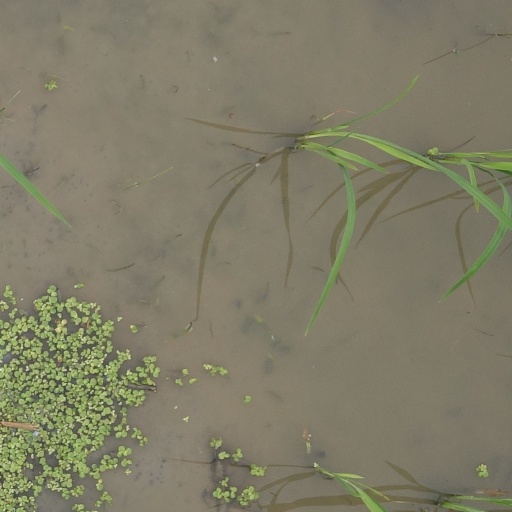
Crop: rice